Oil stick

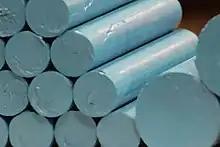
A stack of Turquoise Blue "Pigment Sticks" in the factory of R&F Handmade Paints in Kingston NY ready to be wrapped.

Oil sticks or oil bars are an art medium. Oil sticks are oil paint in a stick form similar to that of a crayon or pastel. Oil sticks are made by blending the oil and pigment with wax and pouring it into molds to form an oil stick. It is distinguished from oil pastels in that a drying oil such as linseed oil is used as the main binder whereas oil pastels use a non-drying oil as the primary binder. Oil sticks can be used interchangeably with traditional oil paints to produce drawings, paintings, and sketches. Popularized in the 1980s by such artists as Jean-Michel Basquiat, oil sticks have become much more common in contemporary oil painting in recent years.